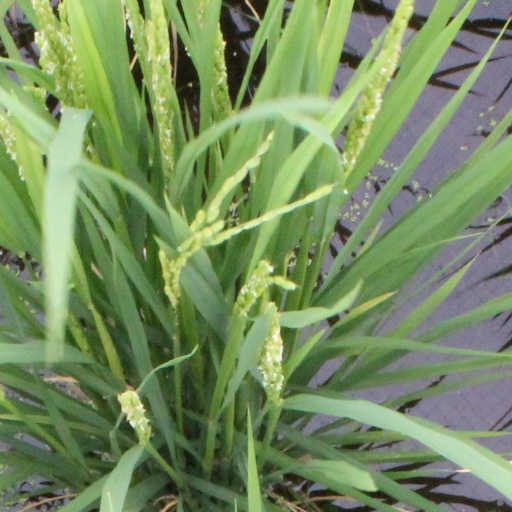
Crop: rice